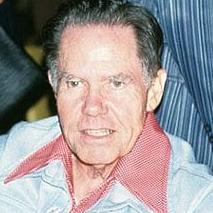
Age: 59